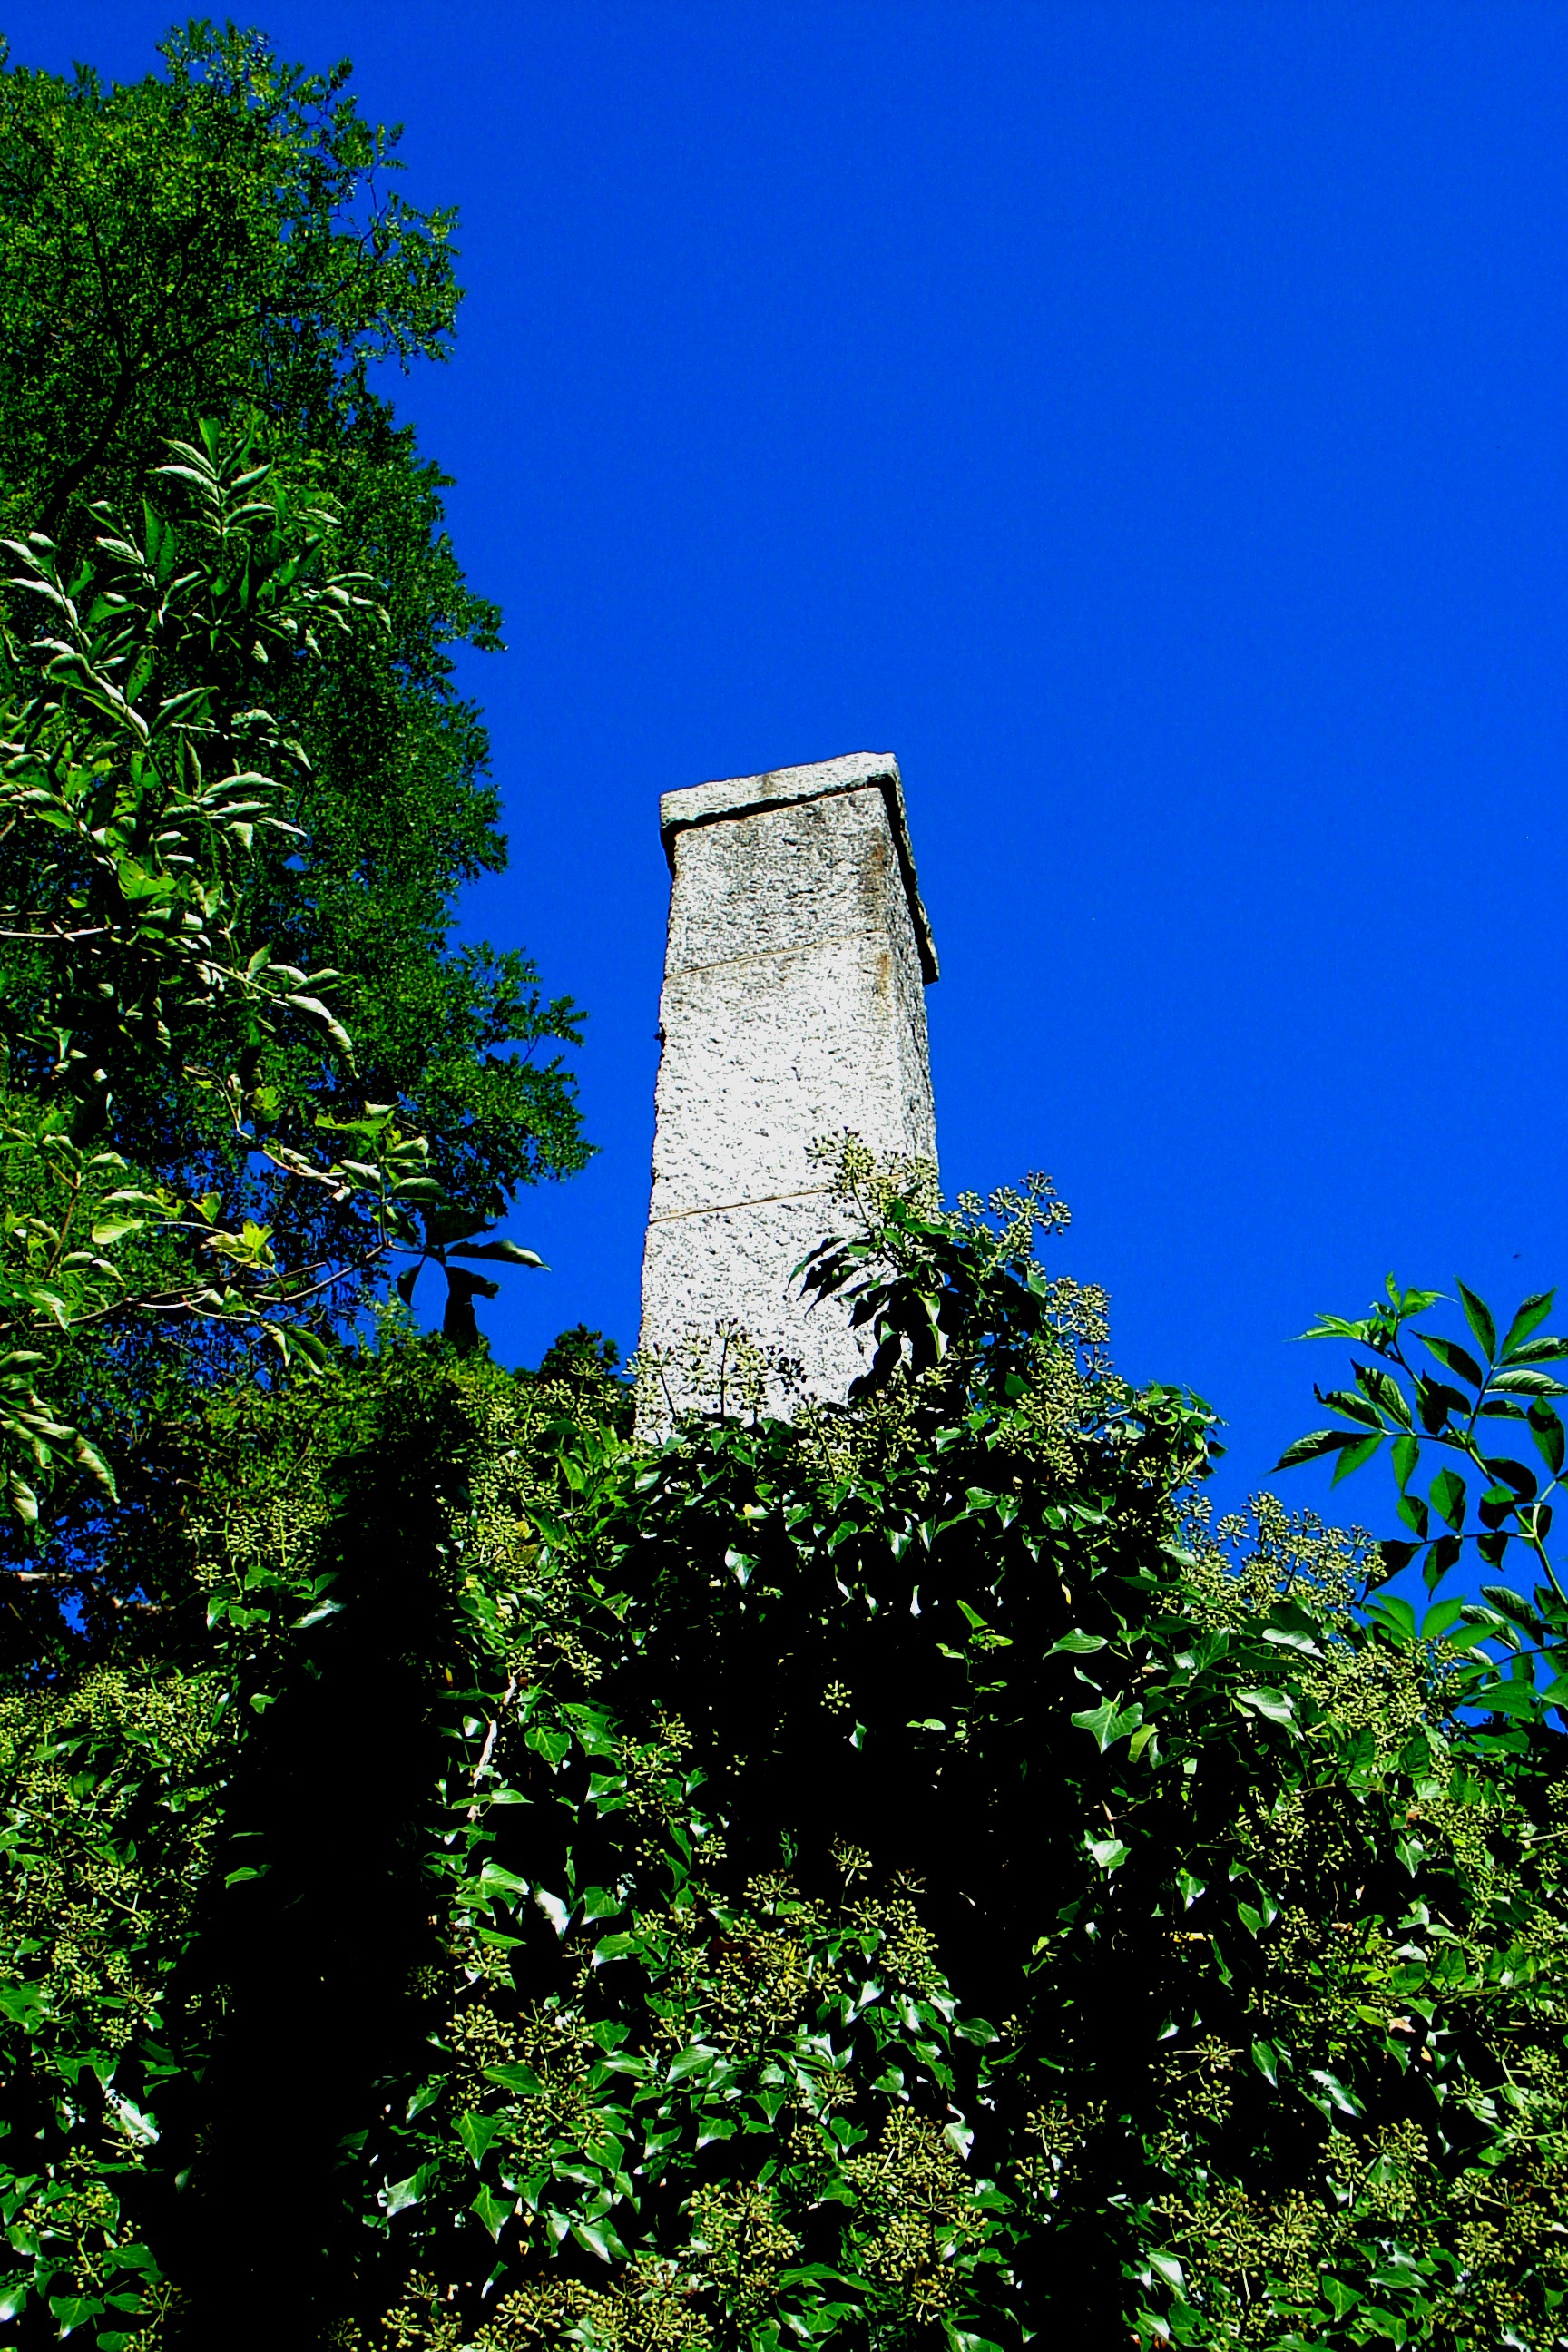
tree, grass, branch, architecture, plant, sky, leaf, daytime, green, pillar, tower, landmark, ruin, ruins, vegetation, old walls